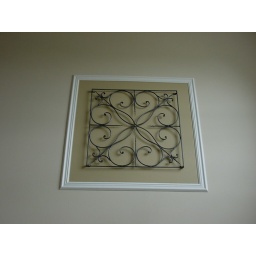
wall box built around grate